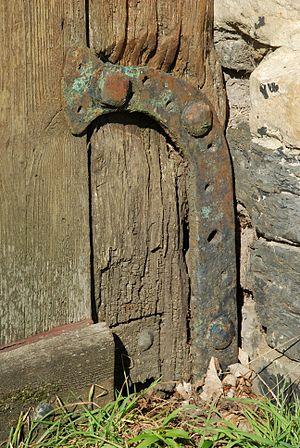
Belgique - Brabant wallon - Ottignies - Manoir de Franquenies
Le manoir de Franquenies est une ancienne ferme-château du XVIIᵉ siècle située à Céroux-Mousty, section de la ville belge d'Ottignies-Louvain-la-Neuve, en Brabant wallon.